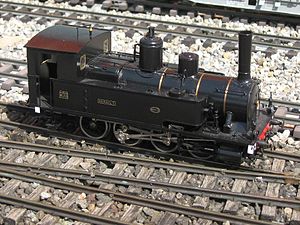
Skala 0
Damplokomotiv i skala 0.
Skala 0 eller spor 0, i England og Nordamerika også kendt som 7 mm scale, er modeltog i størrelsesforholdet 1:45/1:43,5/1:48 og med sporvidden 32 mm som standard.